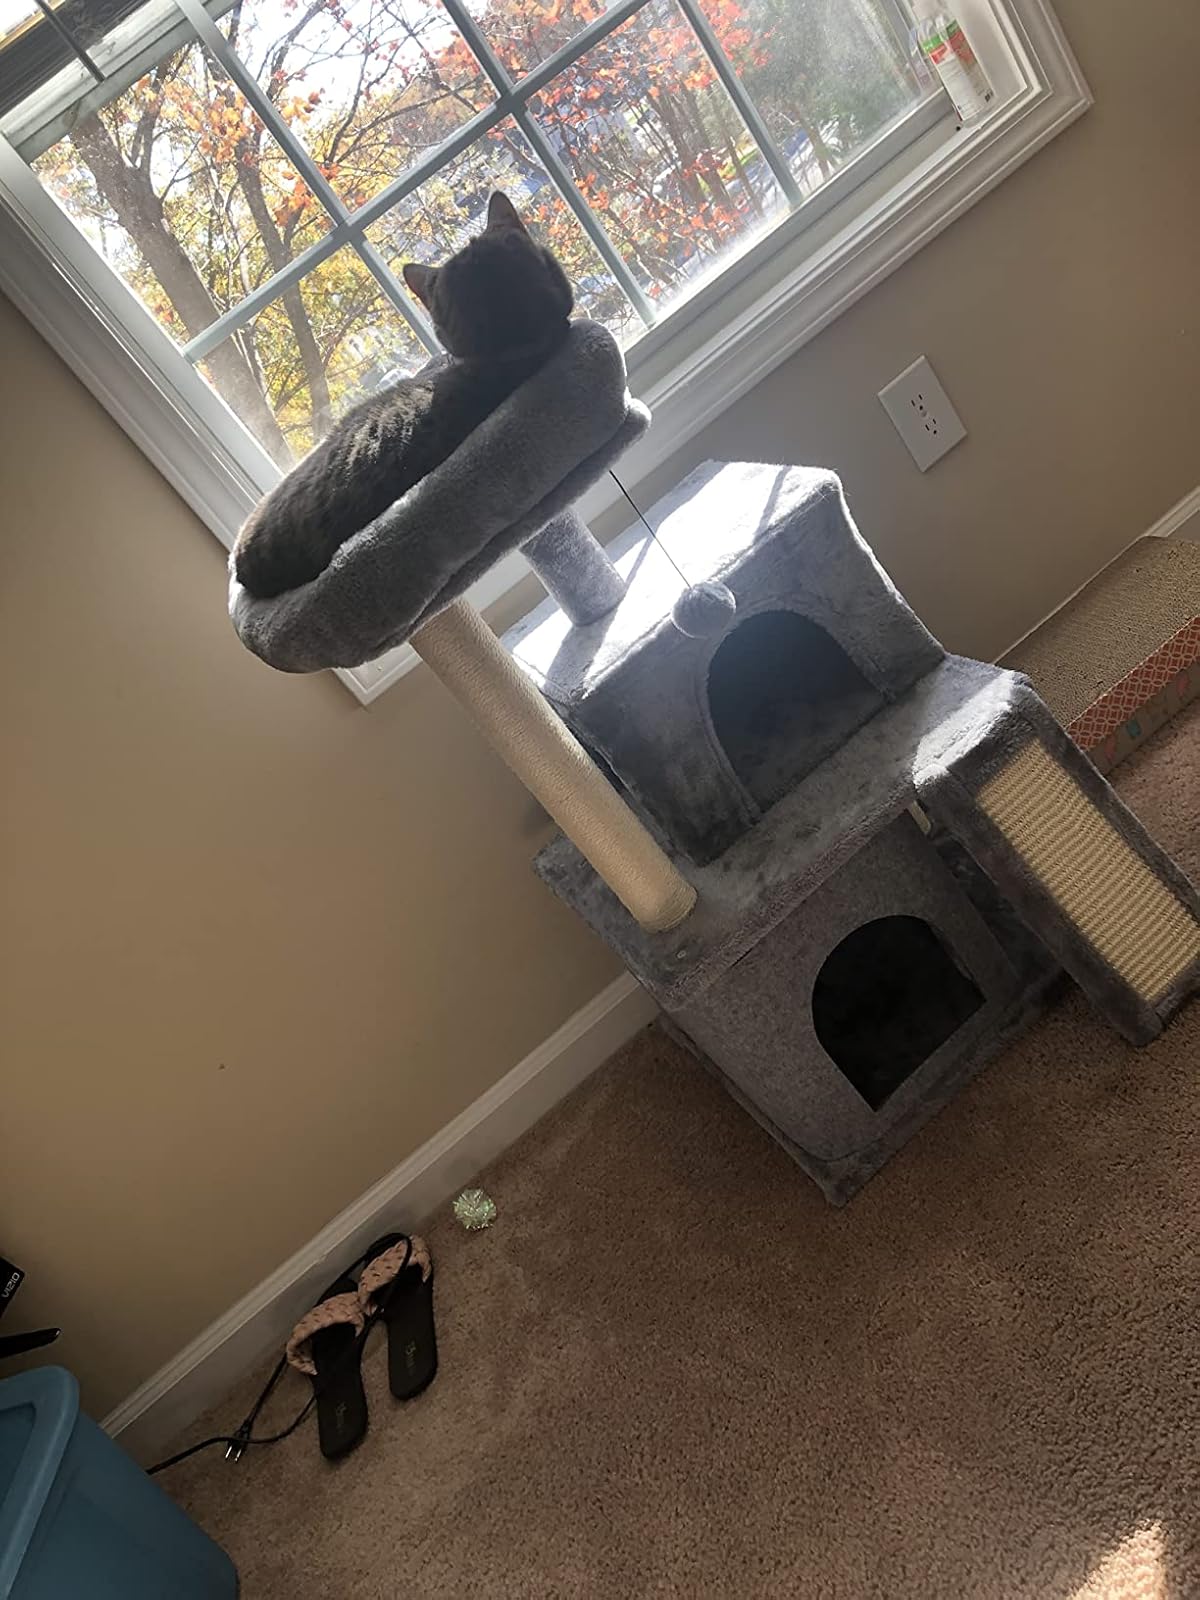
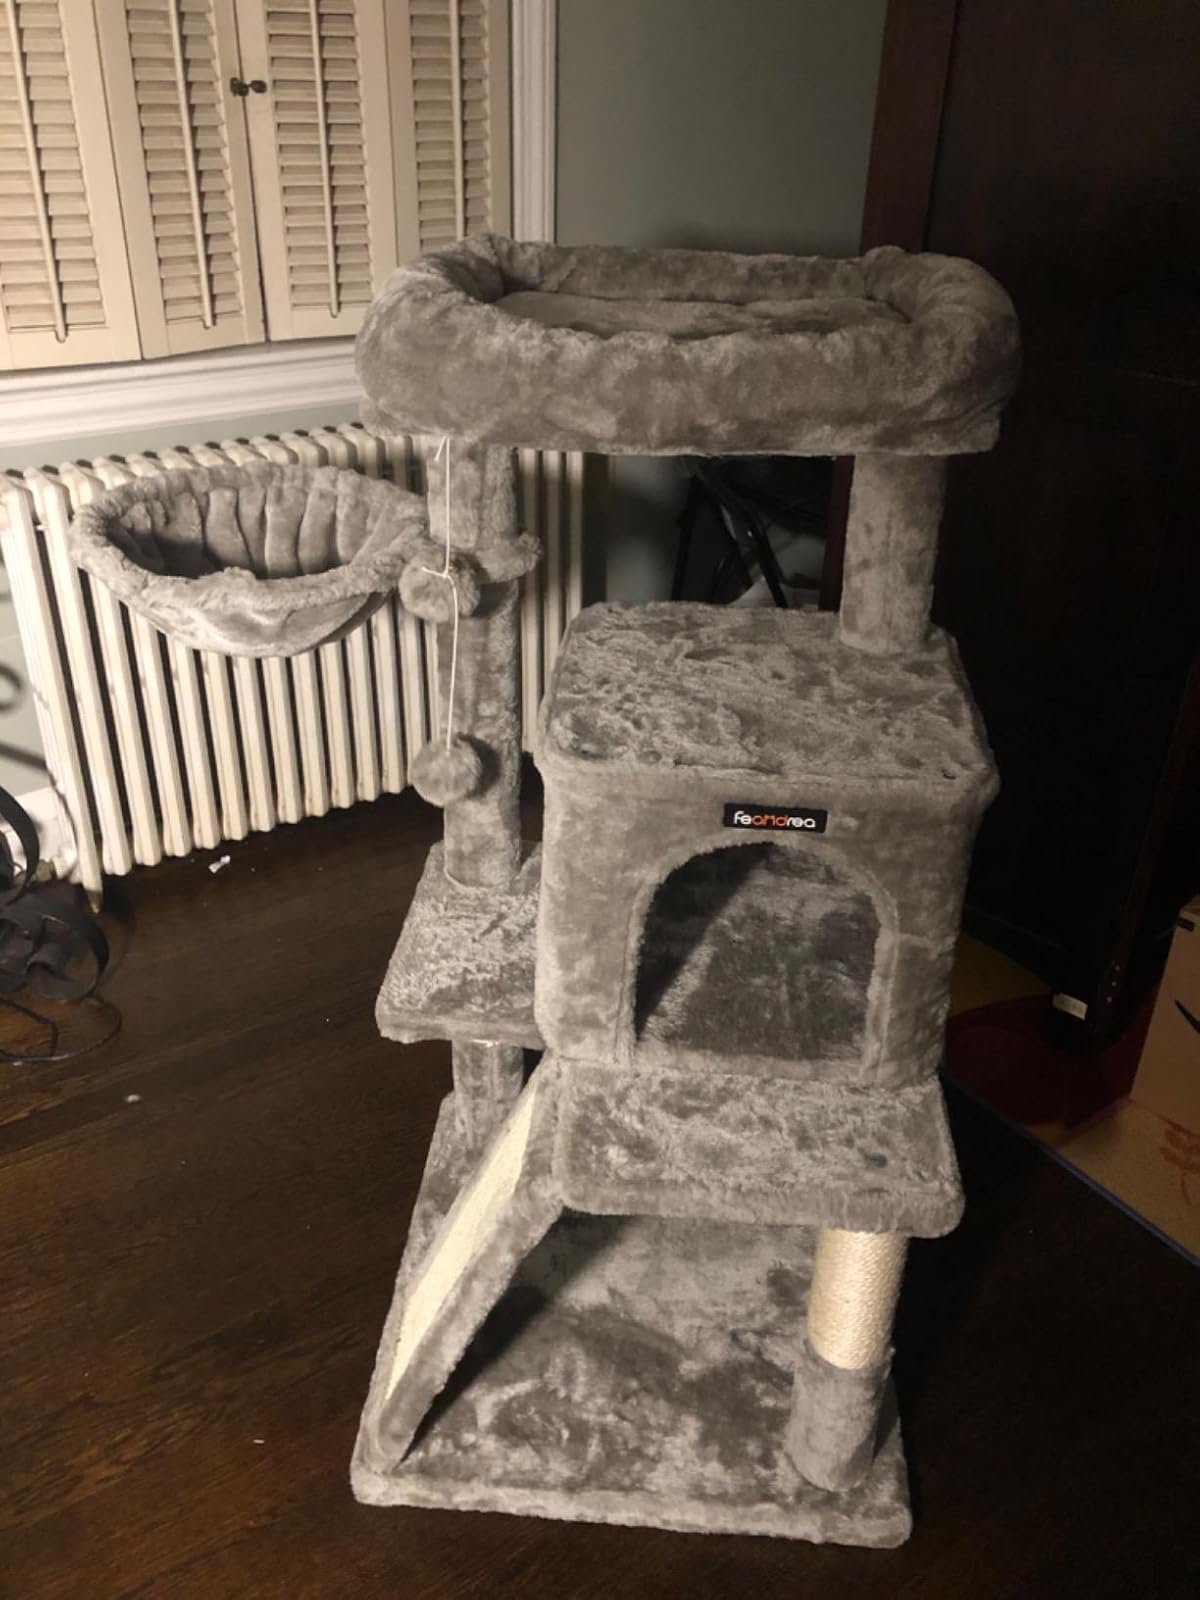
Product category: items_cat tree
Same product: no